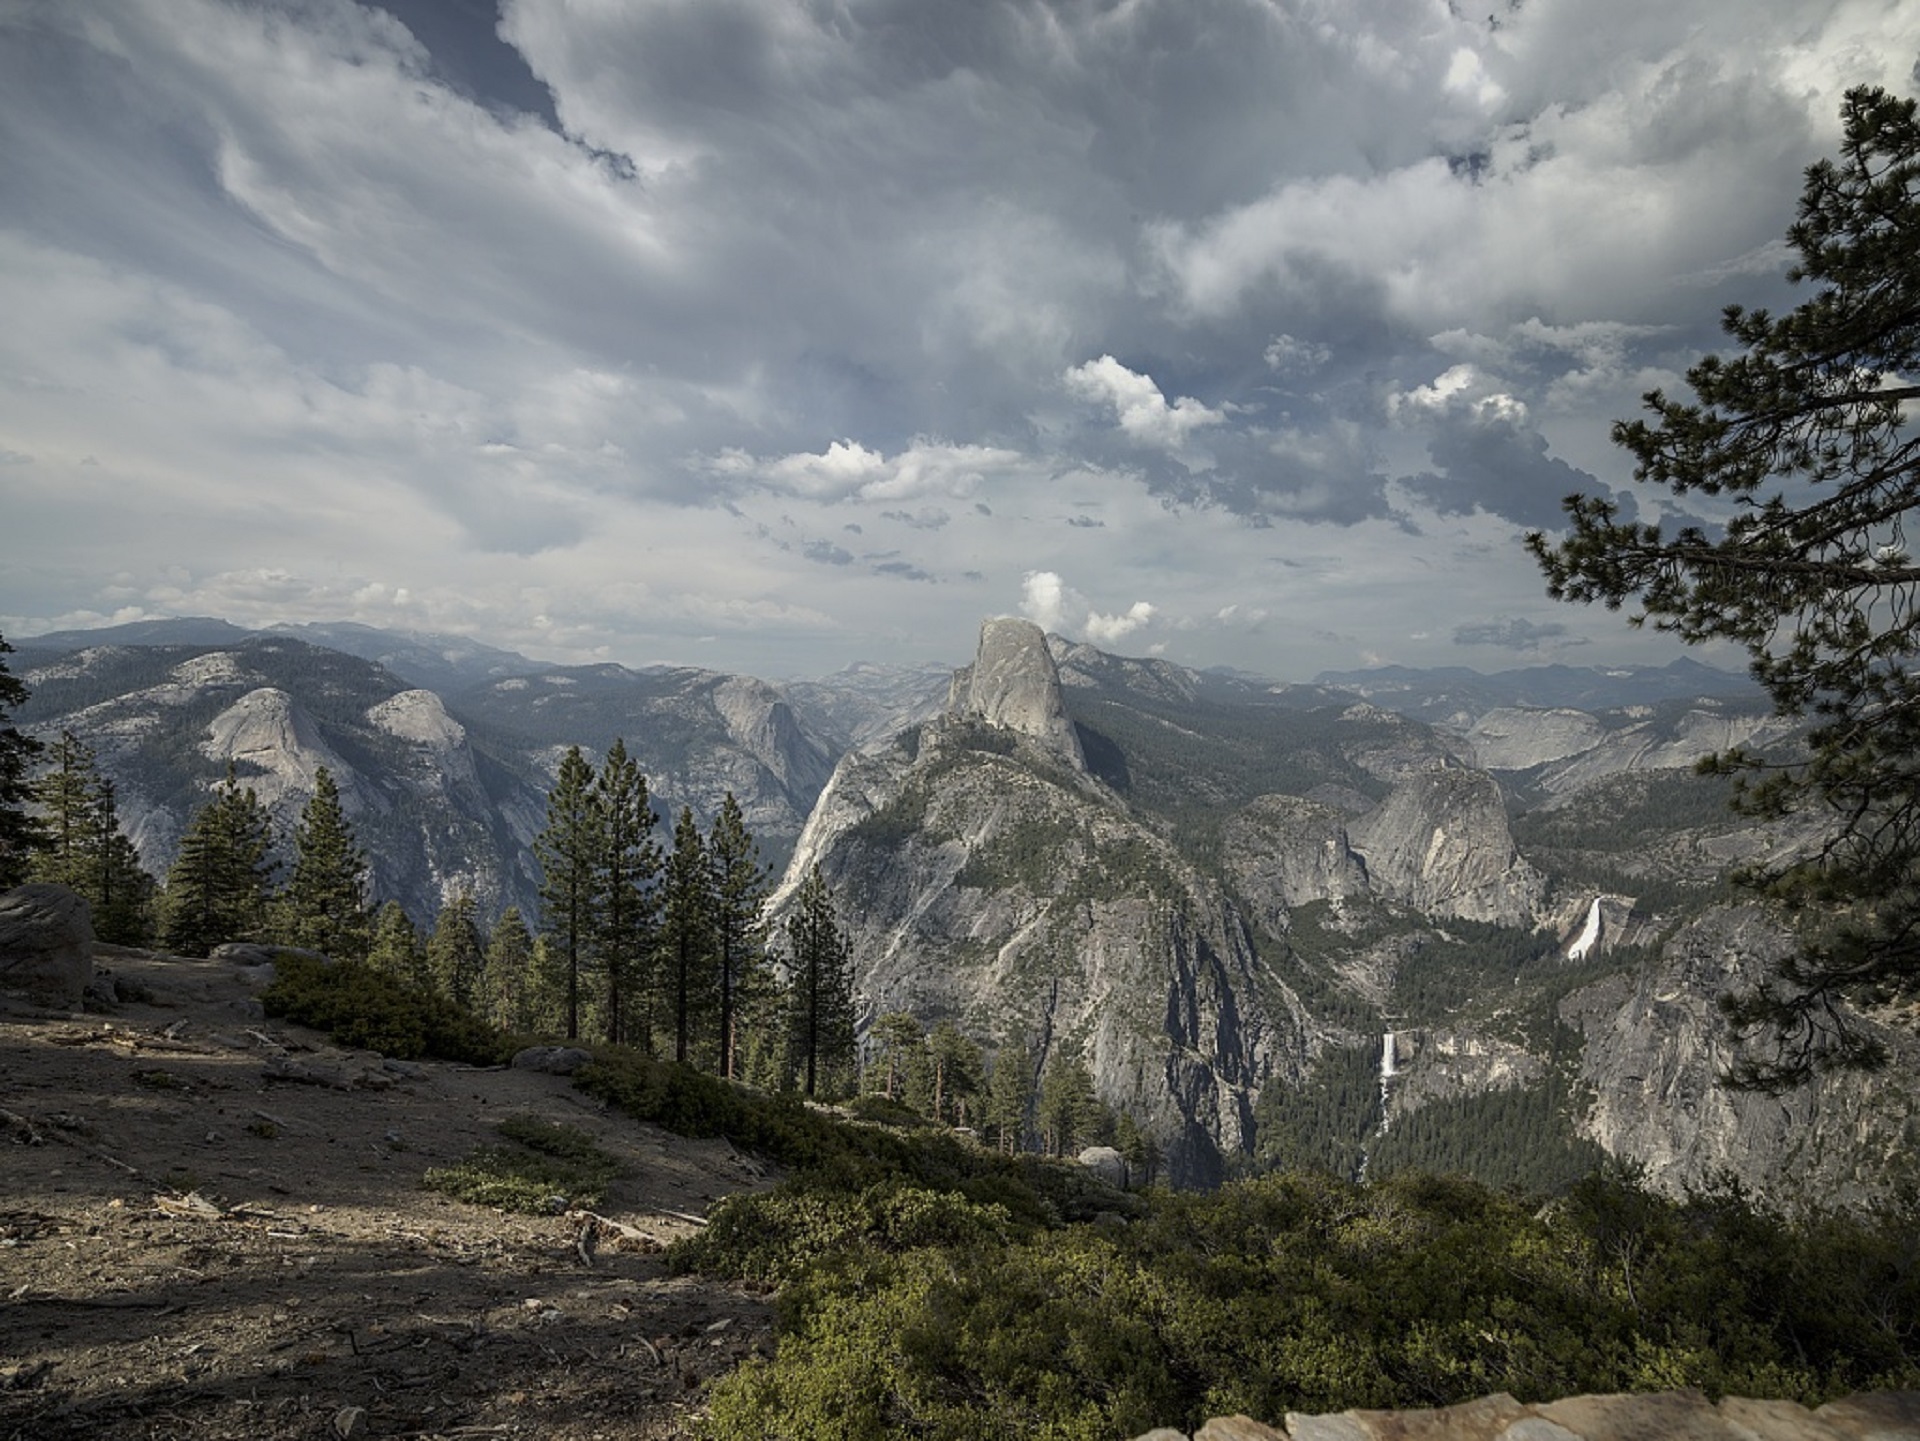
landscape, tree, nature, outdoor, rock, wilderness, mountain, snow, cloud, hiking, hill, lake, valley, mountain range, vacation, travel, scenic, natural, weather, usa, national park, california, ridge, yosemite national park, trekking, alps, plateau, landform, mountain pass, geographical feature, atmospheric phenomenon, mountainous landforms